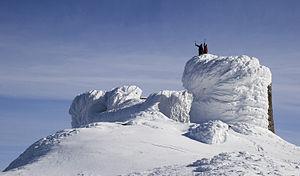
«
L'Éléphant blanc est le nom d'un ancien site astronomique et météorologique polonais situé au sommet du Pip Ivan, faisant partie des Chornohora des Carpates, en Ukraine.